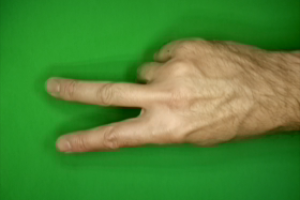
Label: scissors